Dennis Haley

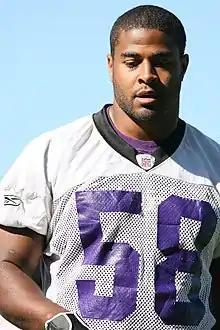
Haley with the Baltimore Ravens in 2007

Dennis Sean Haley (born February 18, 1982) is an American former professional football linebacker. He most recently played for the BC Lions of the Canadian Football League (CFL). He was originally signed by the New York Jets of the National Football League (NFL) as an undrafted free agent in 2005. He played college football at Virginia.